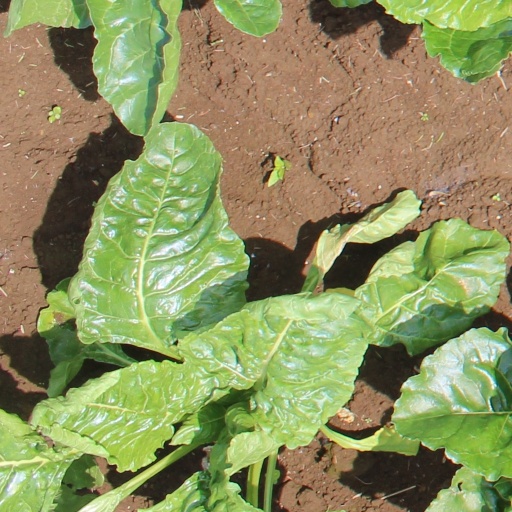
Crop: sugar beet